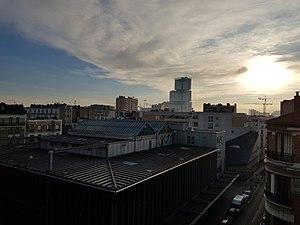
Maison du Peuple, Clichy
La Maison du Peuple de Clichy, classée aux Monuments Historiques depuis 1983, est un bâtiment construit de 1935 à 1939 sur la commune de Clichy dans les Hauts-de-Seine par les architectes Eugène Beaudouin, Marcel Lods, l'ingénieur Vladimir Bodiansky et les ateliers de Jean Prouvé.